Wilting

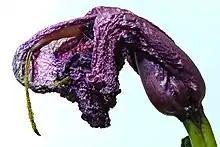
Wilted flower of "Tigridia pavonia"

Wilting is the loss of rigidity of non-woody parts of plants. This occurs when the turgor pressure in non-lignified plant cells falls towards zero, as a result of diminished water in the cells. Wilting also serves to reduce water loss, as it makes the leaves expose less surface area. The rate of loss of water from the plant is greater than the absorption of water in the plant. The process of wilting